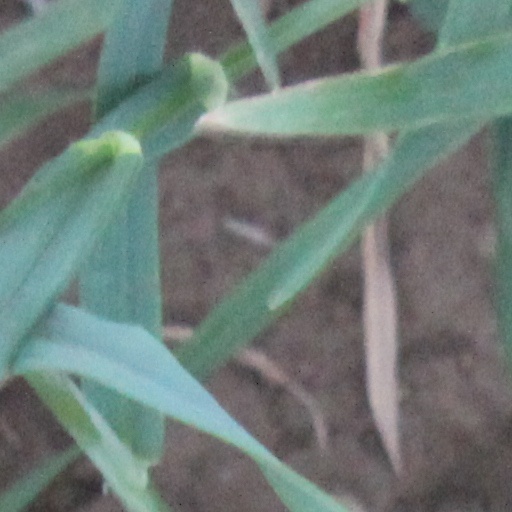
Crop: wheat